CubeSat

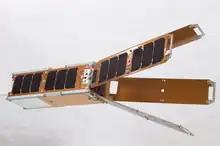
Winglet solar panels increase surface area for power generation.

CubeSats use solar cells to convert solar light to electricity that is then stored in rechargeable lithium-ion batteries that provide power during eclipse as well as during peak load times. These satellites have a limited surface area on their external walls for solar cells assembly, and has to be effectively shared with other parts, such as antennas, optical sensors, camera lens, propulsion systems, and access ports. Lithium-ion batteries feature high energy-to-mass ratios, making them well suited to use on mass-restricted spacecraft. Battery charging and discharging is typically handled by a dedicated electrical power system (EPS). Batteries sometimes feature heaters to prevent the battery from reaching dangerously low temperatures which might cause battery and mission failure.